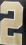
Number: 2